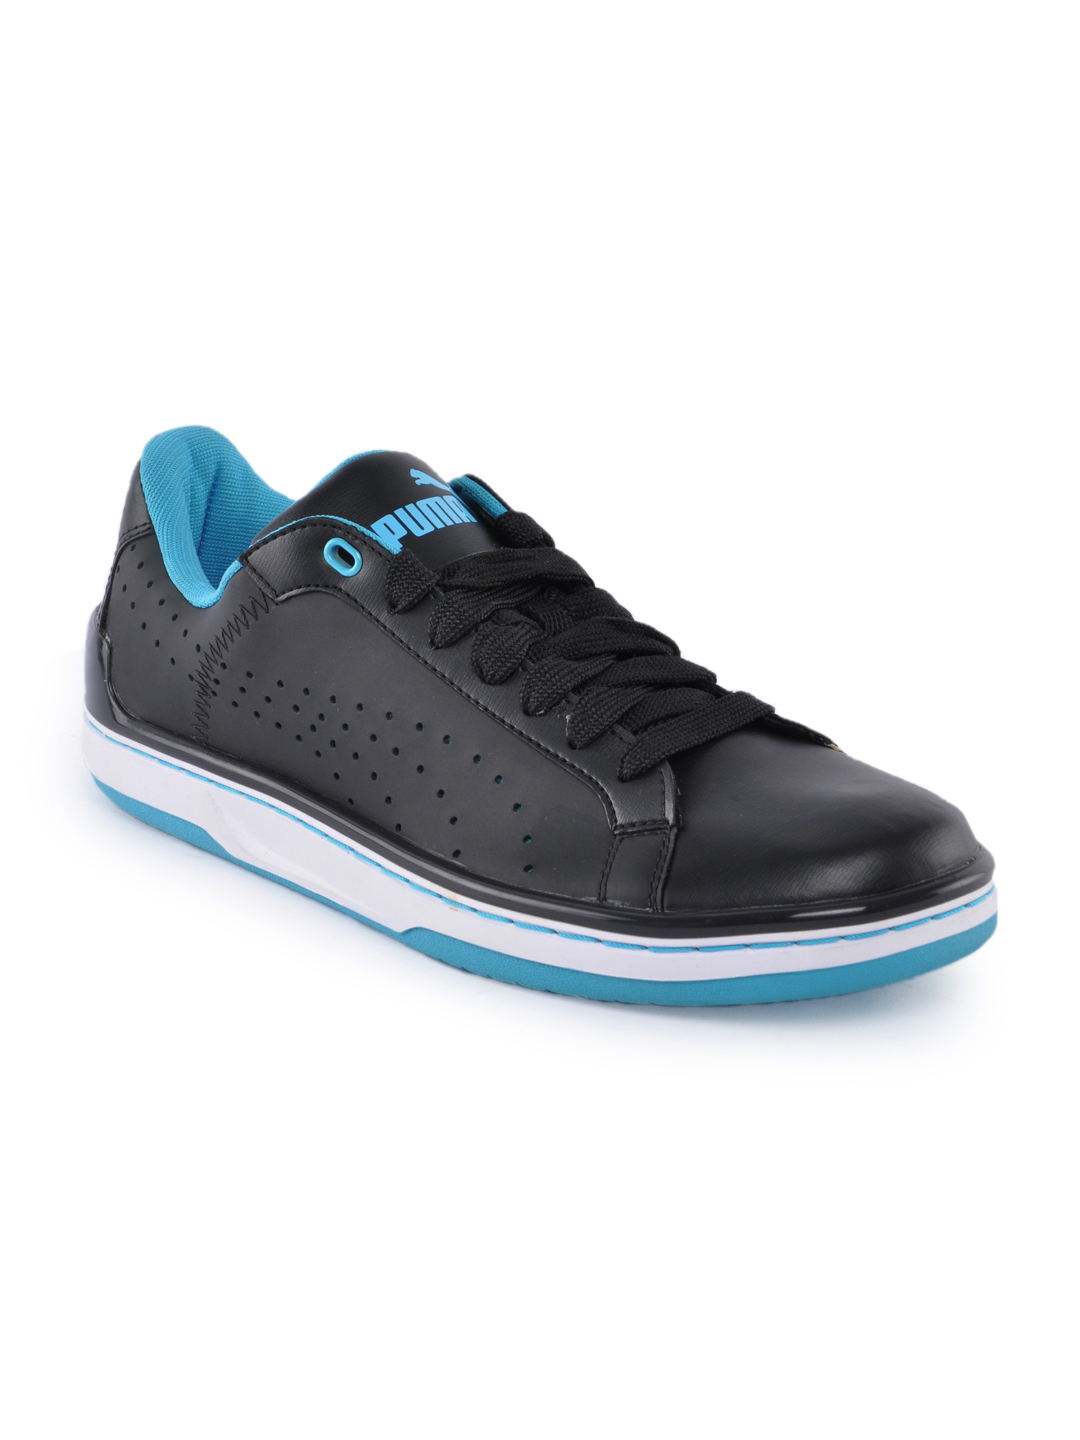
Puma Men Evo Black Casual Shoes
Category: Footwear / Shoes / Casual Shoes
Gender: Men
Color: Black
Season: Fall 2011
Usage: Casual